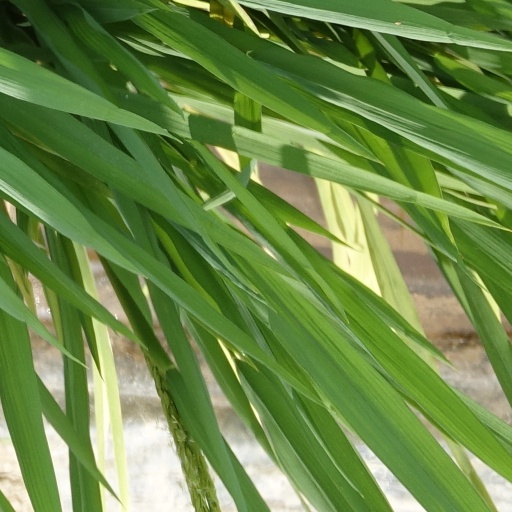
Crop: rice